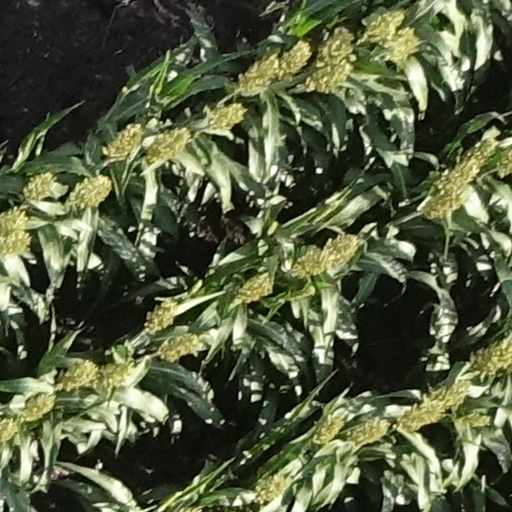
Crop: sorghum